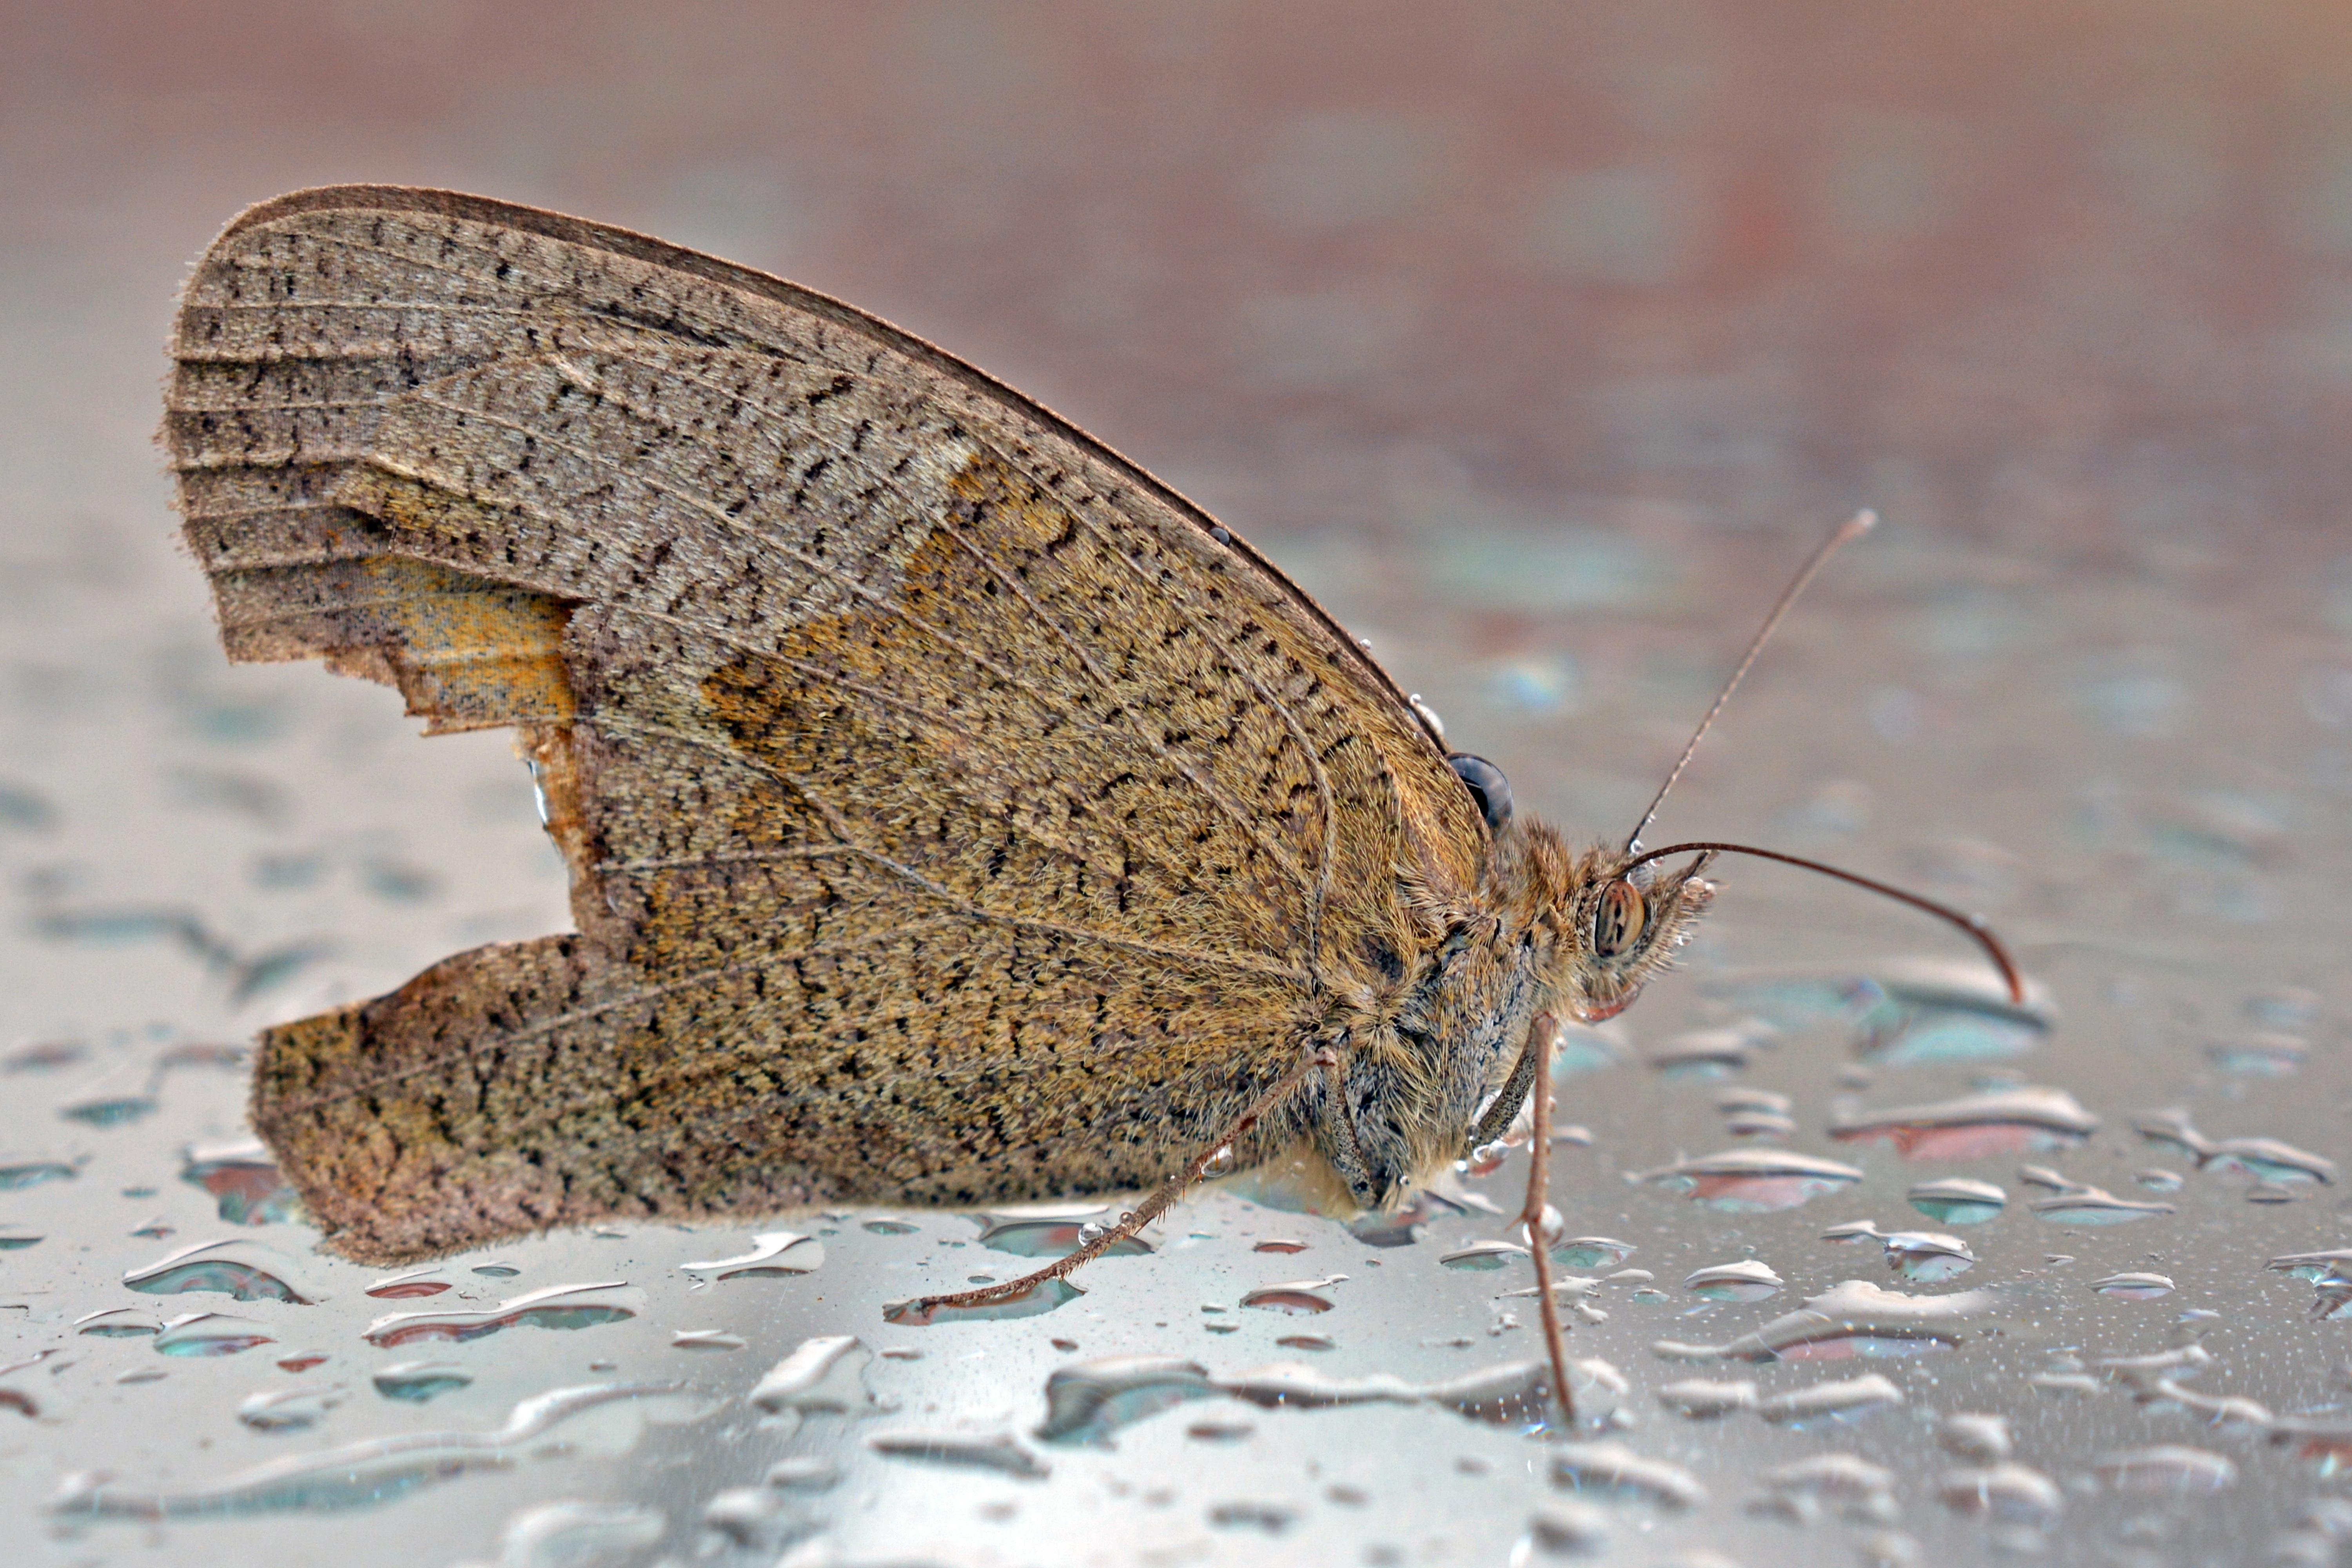
nature, wing, rain, leaf, wet, animal, wildlife, insect, moth, butterfly, close, fauna, invertebrate, close up, macro photography, arthropod, pollinator, moths and butterflies, lycaenid